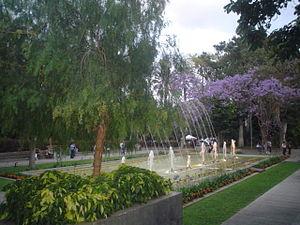
Parque García Sanabria, situé dans la ville de Santa Cruz de Tenerife a été inauguré en 1926 et se distingue par ses espèces végétales et pour sa grande collection de sculptures. Est le plus grand parc urbain dans les îles Canaries.